Question: Who is behind the man with the tennis racket?
Tambaya: Wanne mutumi ne a bayan mutumin da yake riƙe da abun wasan tanis?
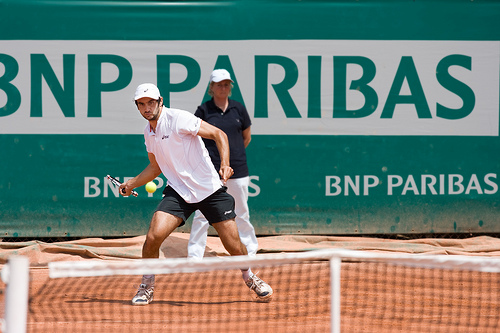
Answer: The man's partner.
Amsa: Abokin tarayya sa.